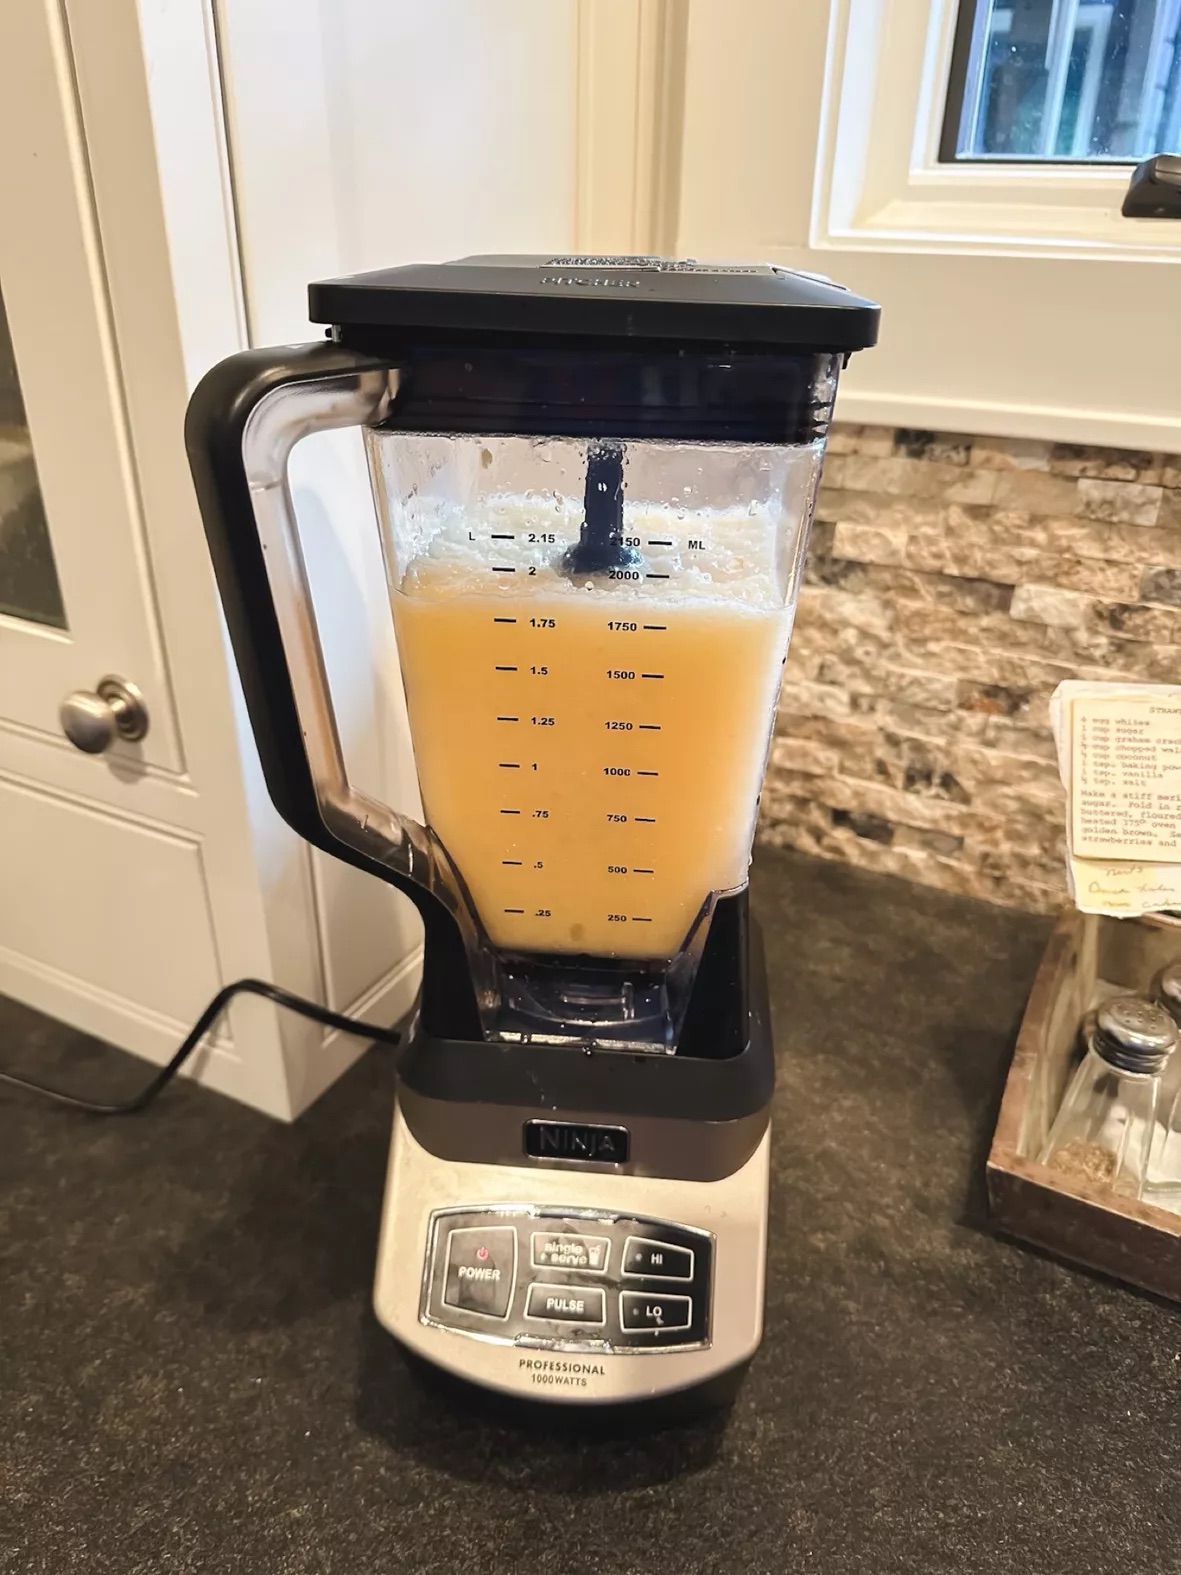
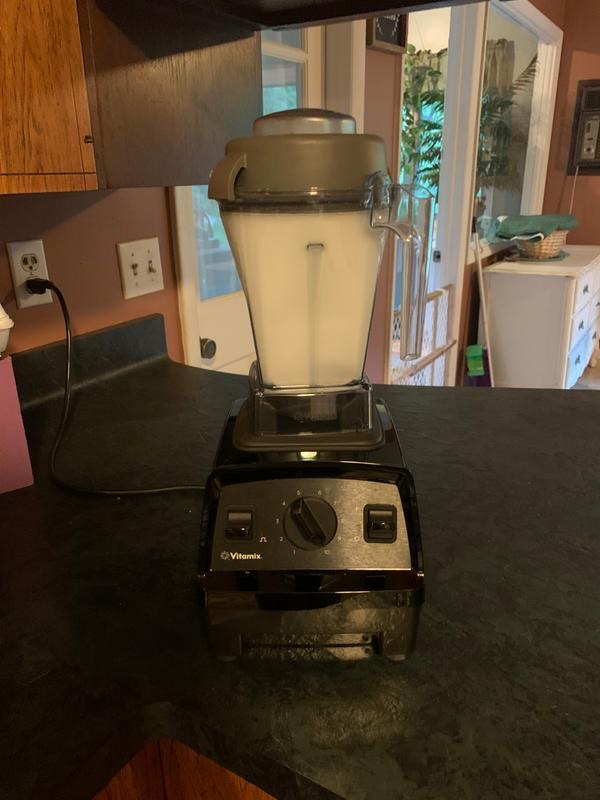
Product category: items_blender
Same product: no